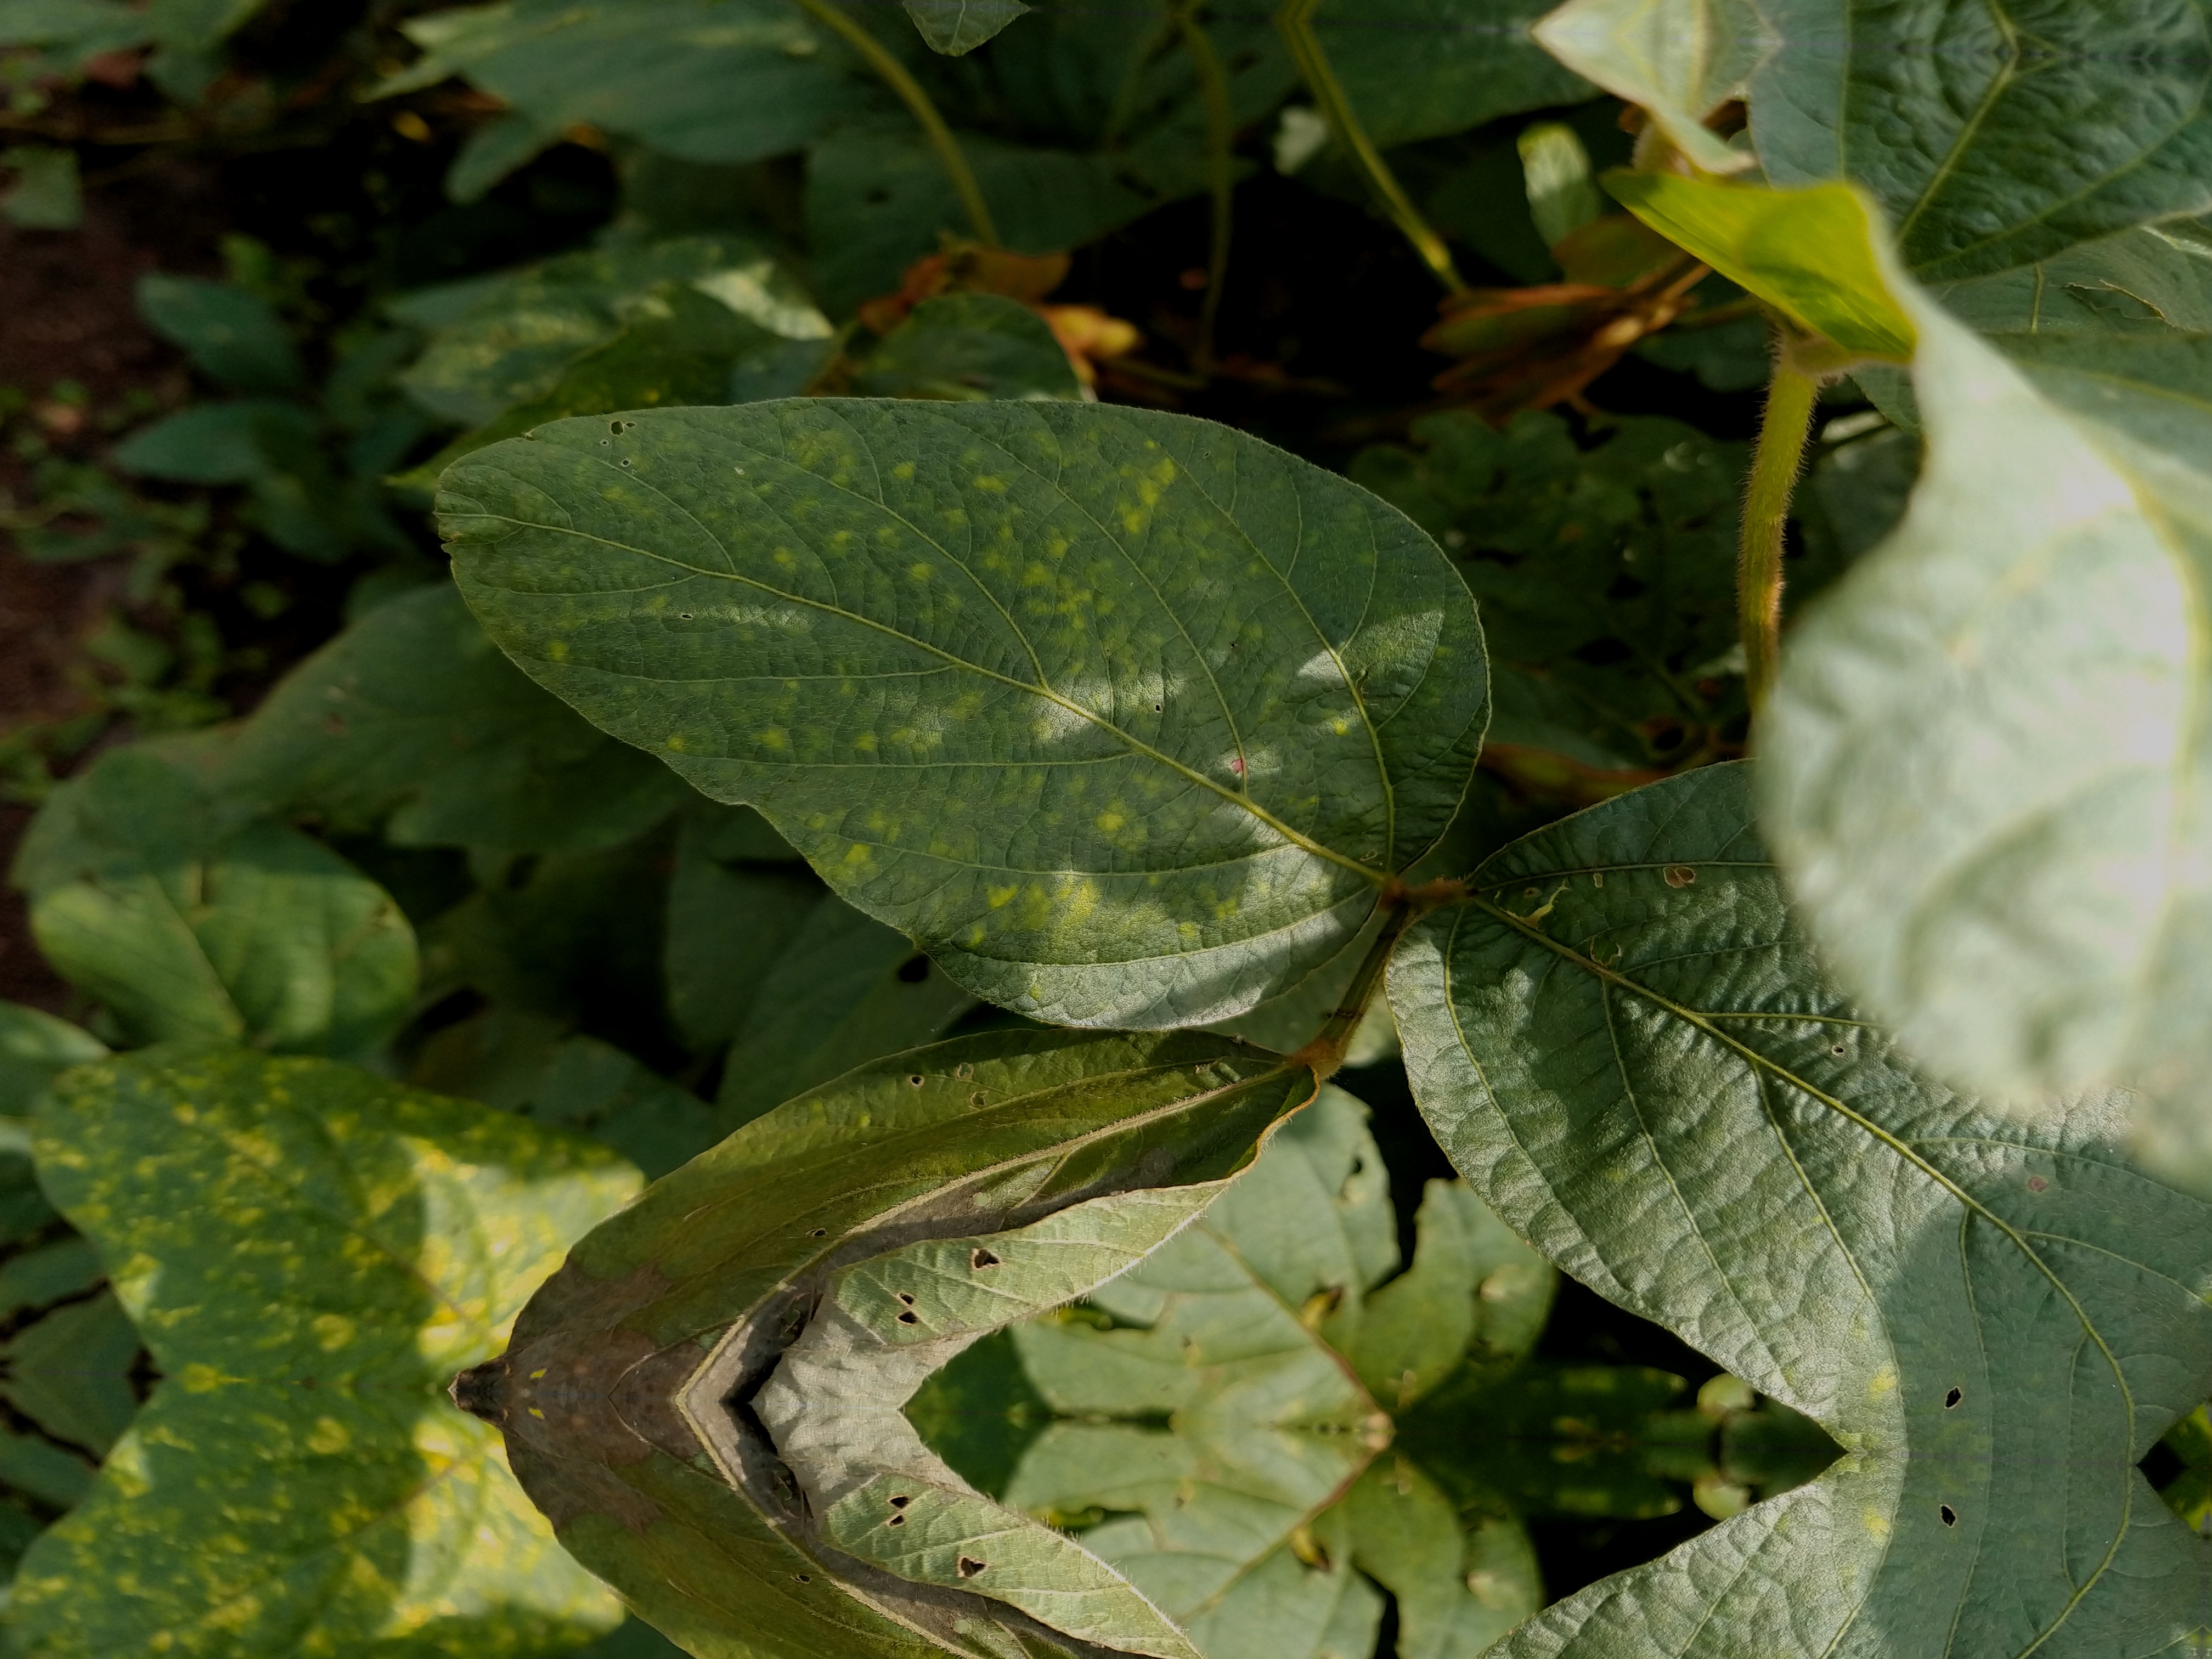
Label: Disease